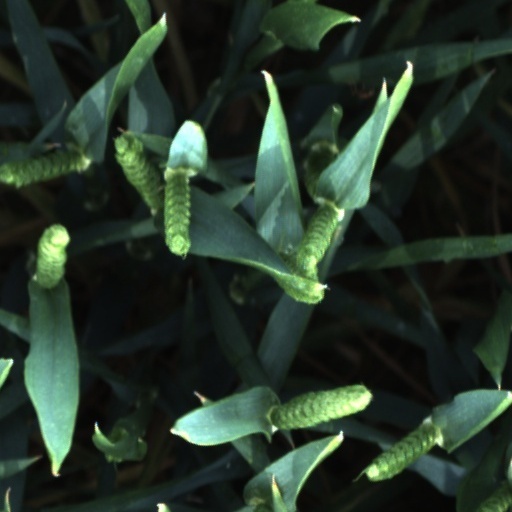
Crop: wheat